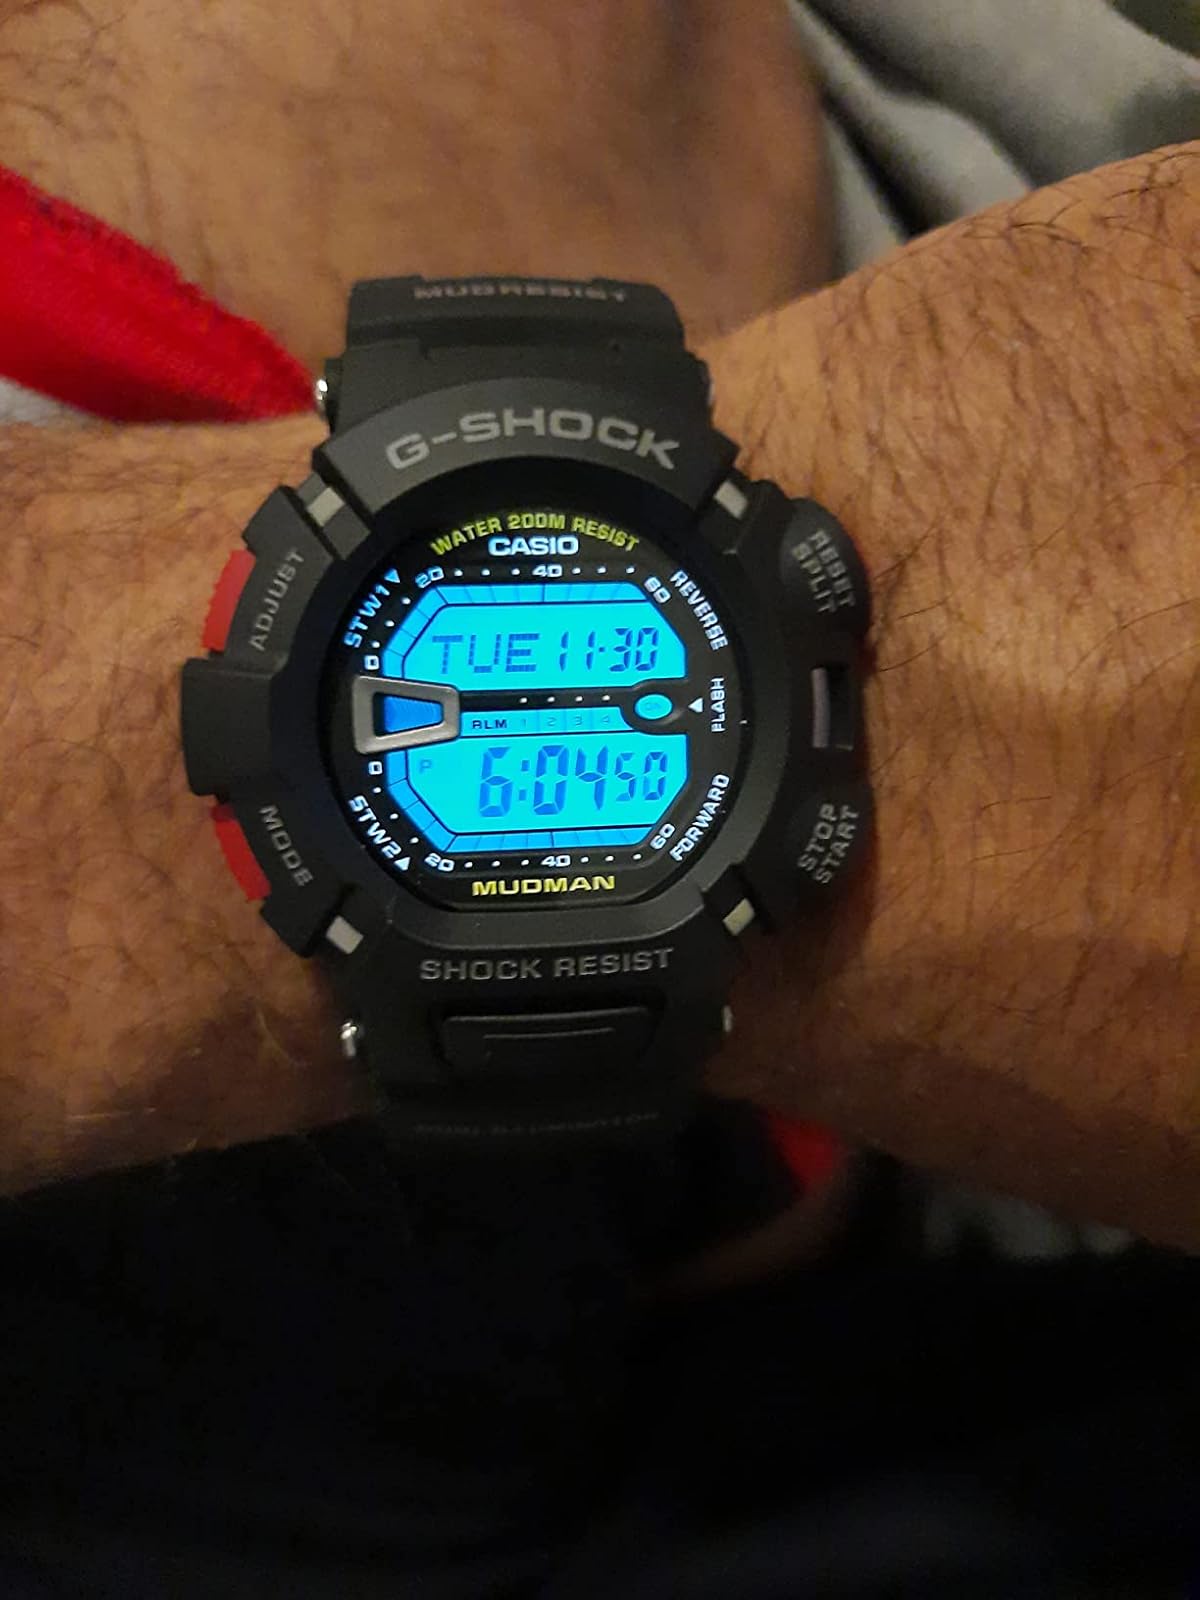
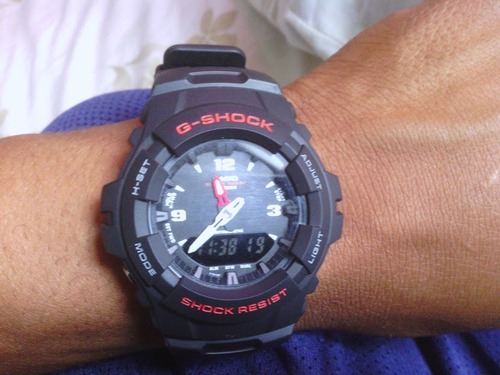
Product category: accessories_watch
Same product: no